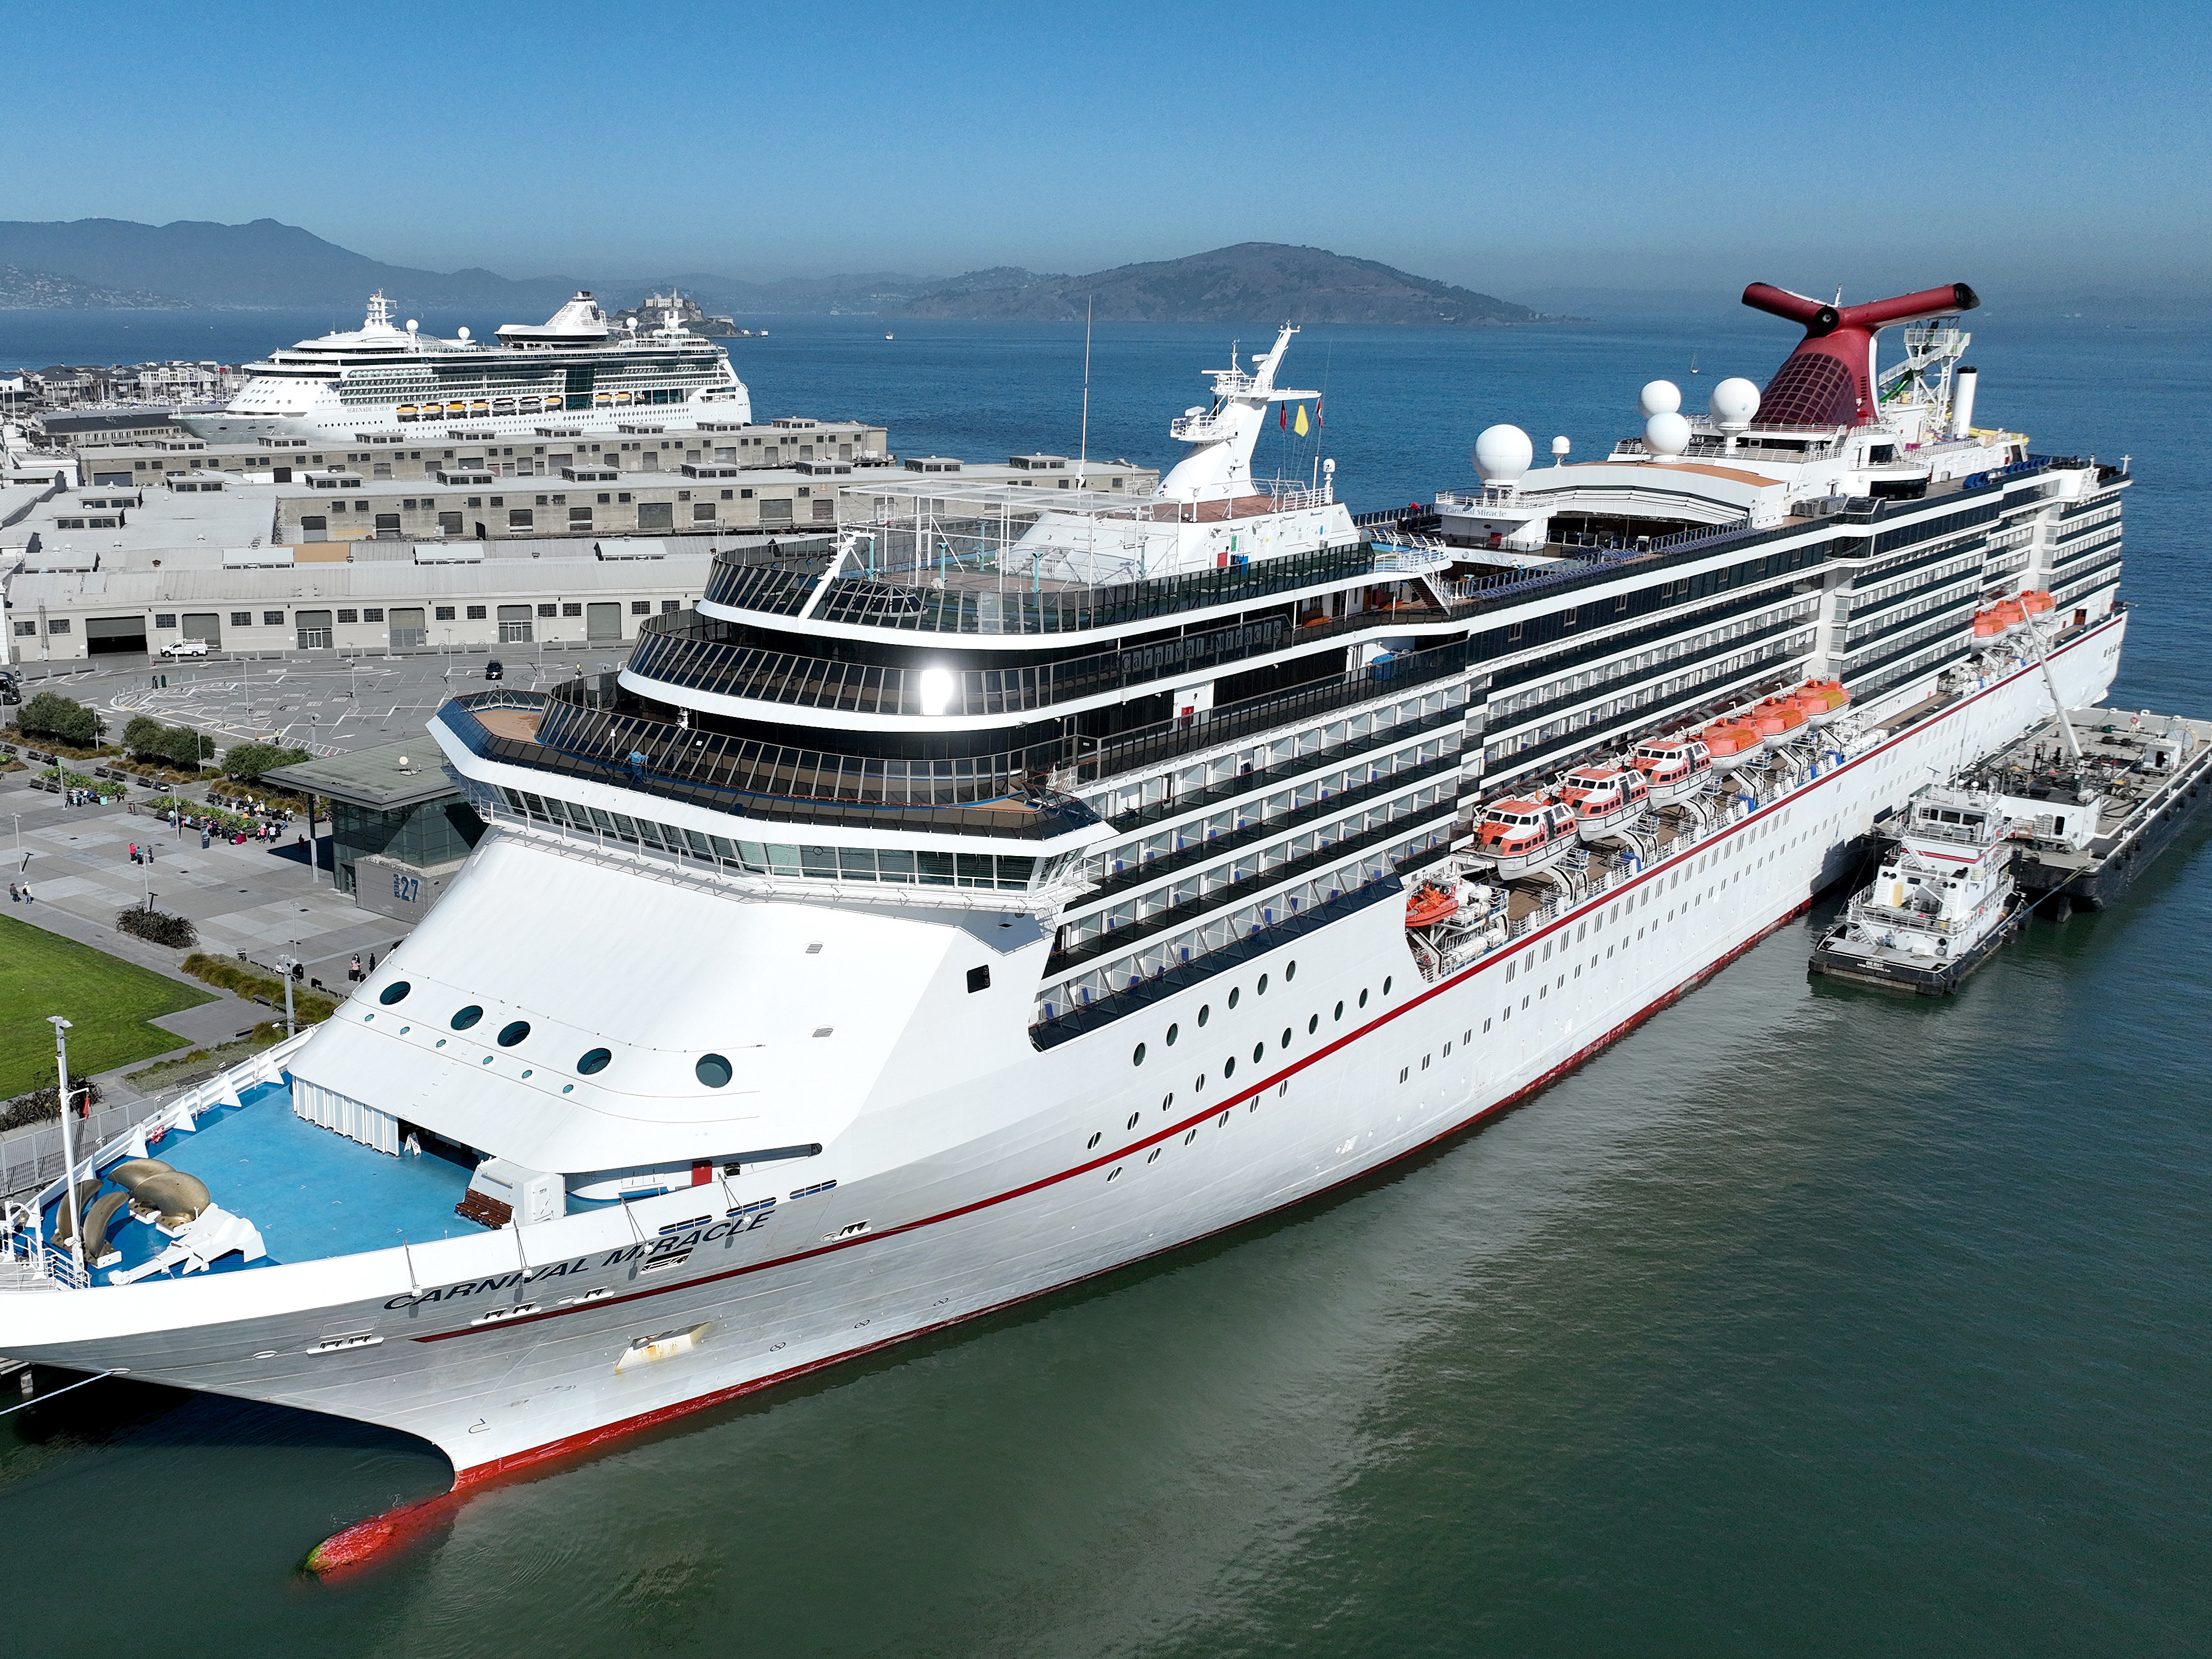
Vehicle type: Ships